Mühlethurnen

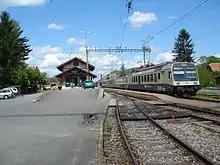
Thurnen railroad station

, Mühlethurnen had an unemployment rate of 1.63%. , there were a total of 253 people employed in the municipality. Of these, there were 28 people employed in the primary economic sector and about 11 businesses involved in this sector. 62 people were employed in the secondary sector and there were 16 businesses in this sector. 163 people were employed in the tertiary sector, with 43 businesses in this sector. There were 682 residents of the municipality who were employed in some capacity, of which females made up 44.4% of the workforce.